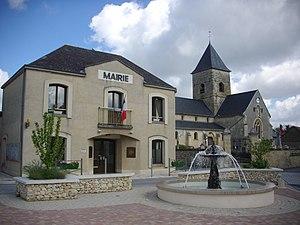
Mairie et église des Mesneux (Marne, France)